Behren-Lübchin

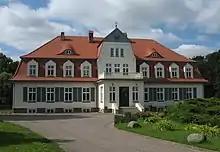
Manor in Wasdow

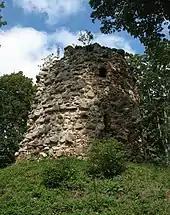
Bergfried in Wasdow

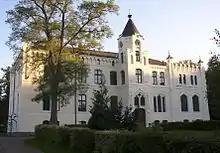
Manor in Viecheln

Behren-Lübchin is a municipality in the district of Rostock, in Mecklenburg-Vorpommern, Germany.